Lechmere station

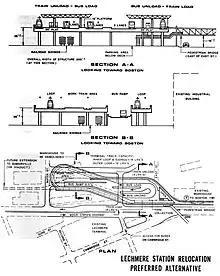
Layout and two sections of an elevated light rail terminal. There is a peanut-shaped loop for trains. The right half of the loop is a wide deck that includes a busway, with a ramp from ground level.

The Boston and Lowell Railroad (B&L) opened between its namesake cities in 1835. Passenger service initially ran express between the two cities, but local stops were soon added. One of the first was East Cambridge which was located near the Prison Point Bridge by 1846. By 1865, it was moved north to the foot of Third Street, closer to development on Dog Island (East Cambridge). The station was popular with employees from Somerville commuting to the factories of East Cambridge; among its more famous users was Benjamin Butler. In 1870, the Lexington Branch was routed over the B&L east of Somerville Junction, increasing service to Somerville Junction, Winter Hill, Milk Row, and East Cambridge stations. The Central Massachusetts Railroad began operations in 1881 with the Lexington Branch and B&L as its Boston entry. The Fitchburg Railroad also had an East Cambridge station (primarily served by Lexington Branch trains) located at Linwood Street, just over the Somerville border, in the mid-19th century.